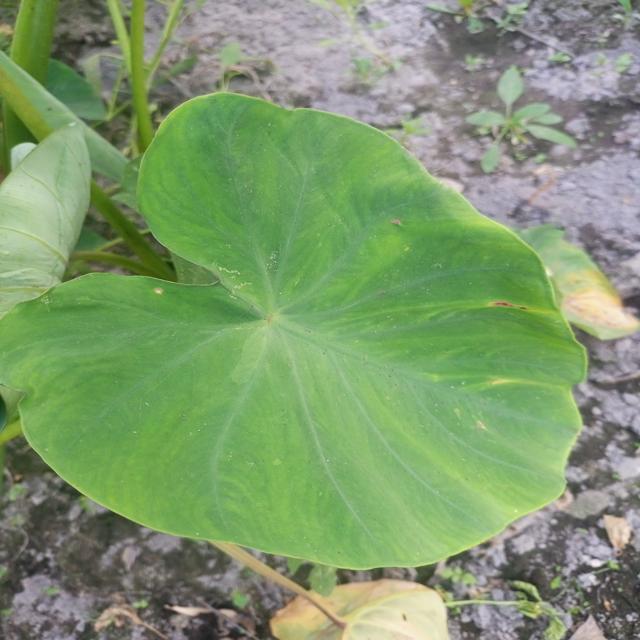
Label: Early_Blight